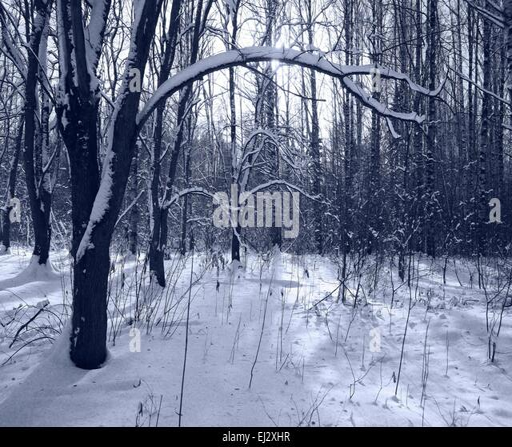
christmas winter landscape in the forest